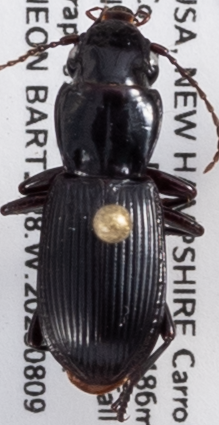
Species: Pterostichus rostratus
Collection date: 2023-08-09
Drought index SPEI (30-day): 1.642
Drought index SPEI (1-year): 1.69
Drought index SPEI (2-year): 0.484